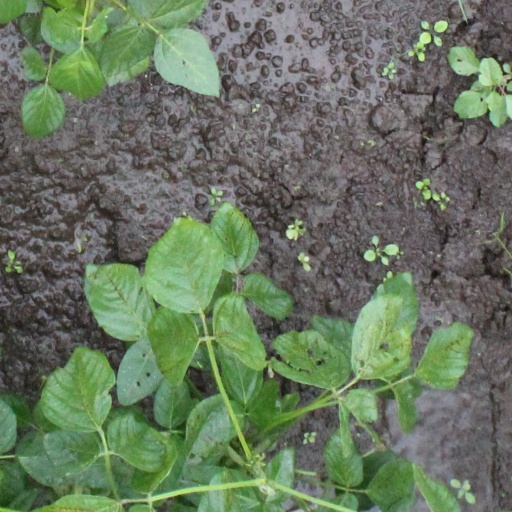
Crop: soybean